Railways Department's Housing Scheme

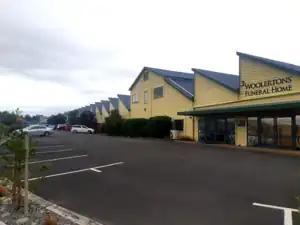
Frankton house factory, where the houses were pre-fabricated, as seen in 2021.

The Railways Department's Housing Scheme refers to a housing programme undertaken by the New Zealand Railways Department (also known as NZR or New Zealand Government Railways) during the 1920s. The scheme was intended to provide railway workers and their families with affordable and accessible accommodation during a time when it was otherwise difficult to find suitable housing.